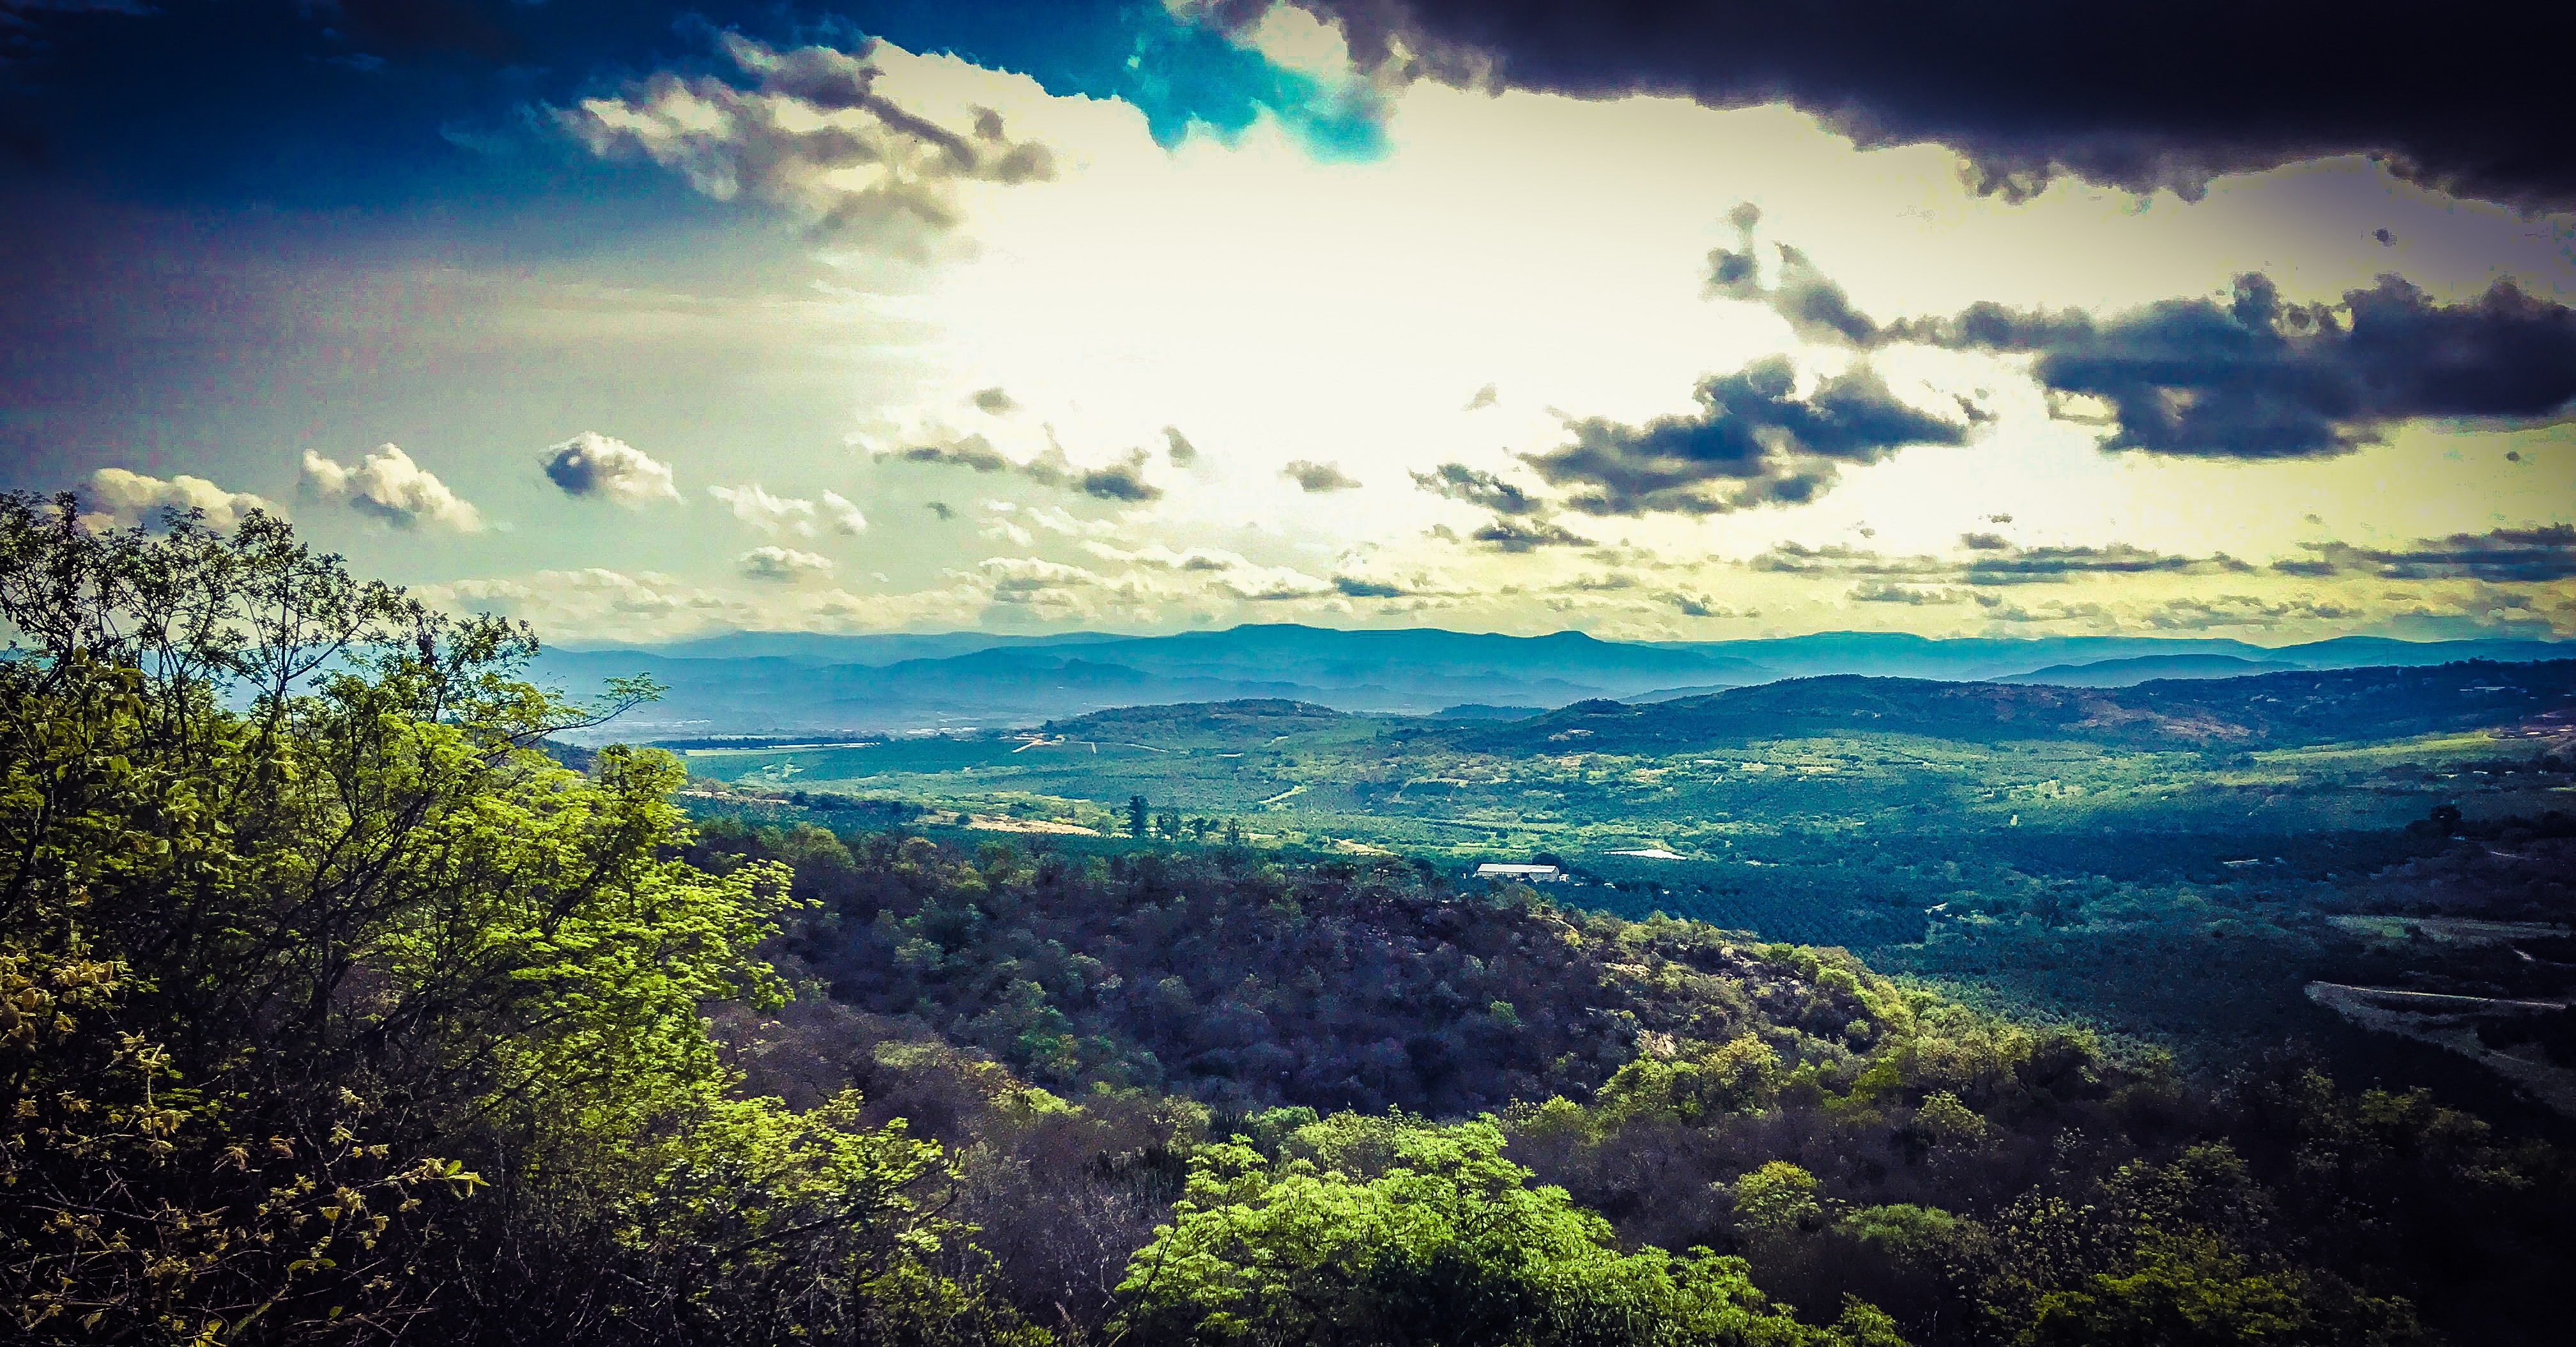
landscape, sea, nature, horizon, mountain, cloud, sky, sunrise, sunlight, morning, hill, dawn, atmosphere, dusk, evening, ecosystem, meteorological phenomenon, atmospheric phenomenon, atmosphere of earth, computer wallpaper